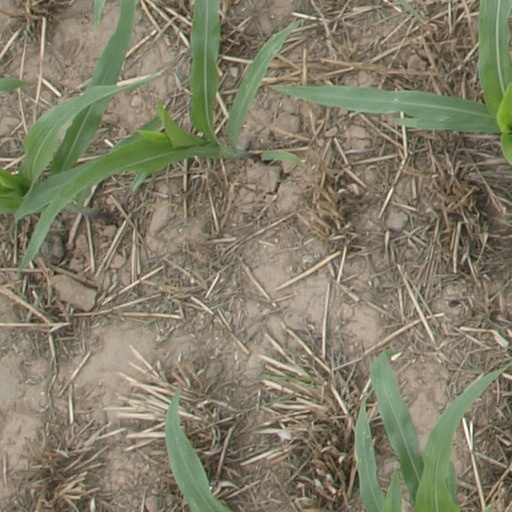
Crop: maize; corn